Geology of the Lake District

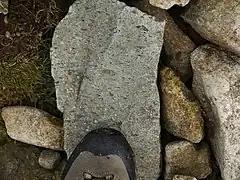
Dacitic lapilli tuff of the Helvellyn Tuff Formation (Helvellyn Basin succession), on High Crag (Nethermost Pike)

The Borrowdale Volcanic Group (BVG) lies unconformably above the Skiddaw Group, and is of Caradocian age. It is similar to, but distinct from, the Eycott Volcanic Group. It consists of a thick sequence of basaltic, andesitic, dacitic and rhyolitic lavas and pyroclastic rocks with interbedded volcaniclastic sediments. It is subdivided informally into two parts known as the Lower Borrowdale Volcanic Group and Upper Borrowdale Volcanic groups. It is further subdivided into many formations, of which only a few have regional extent.